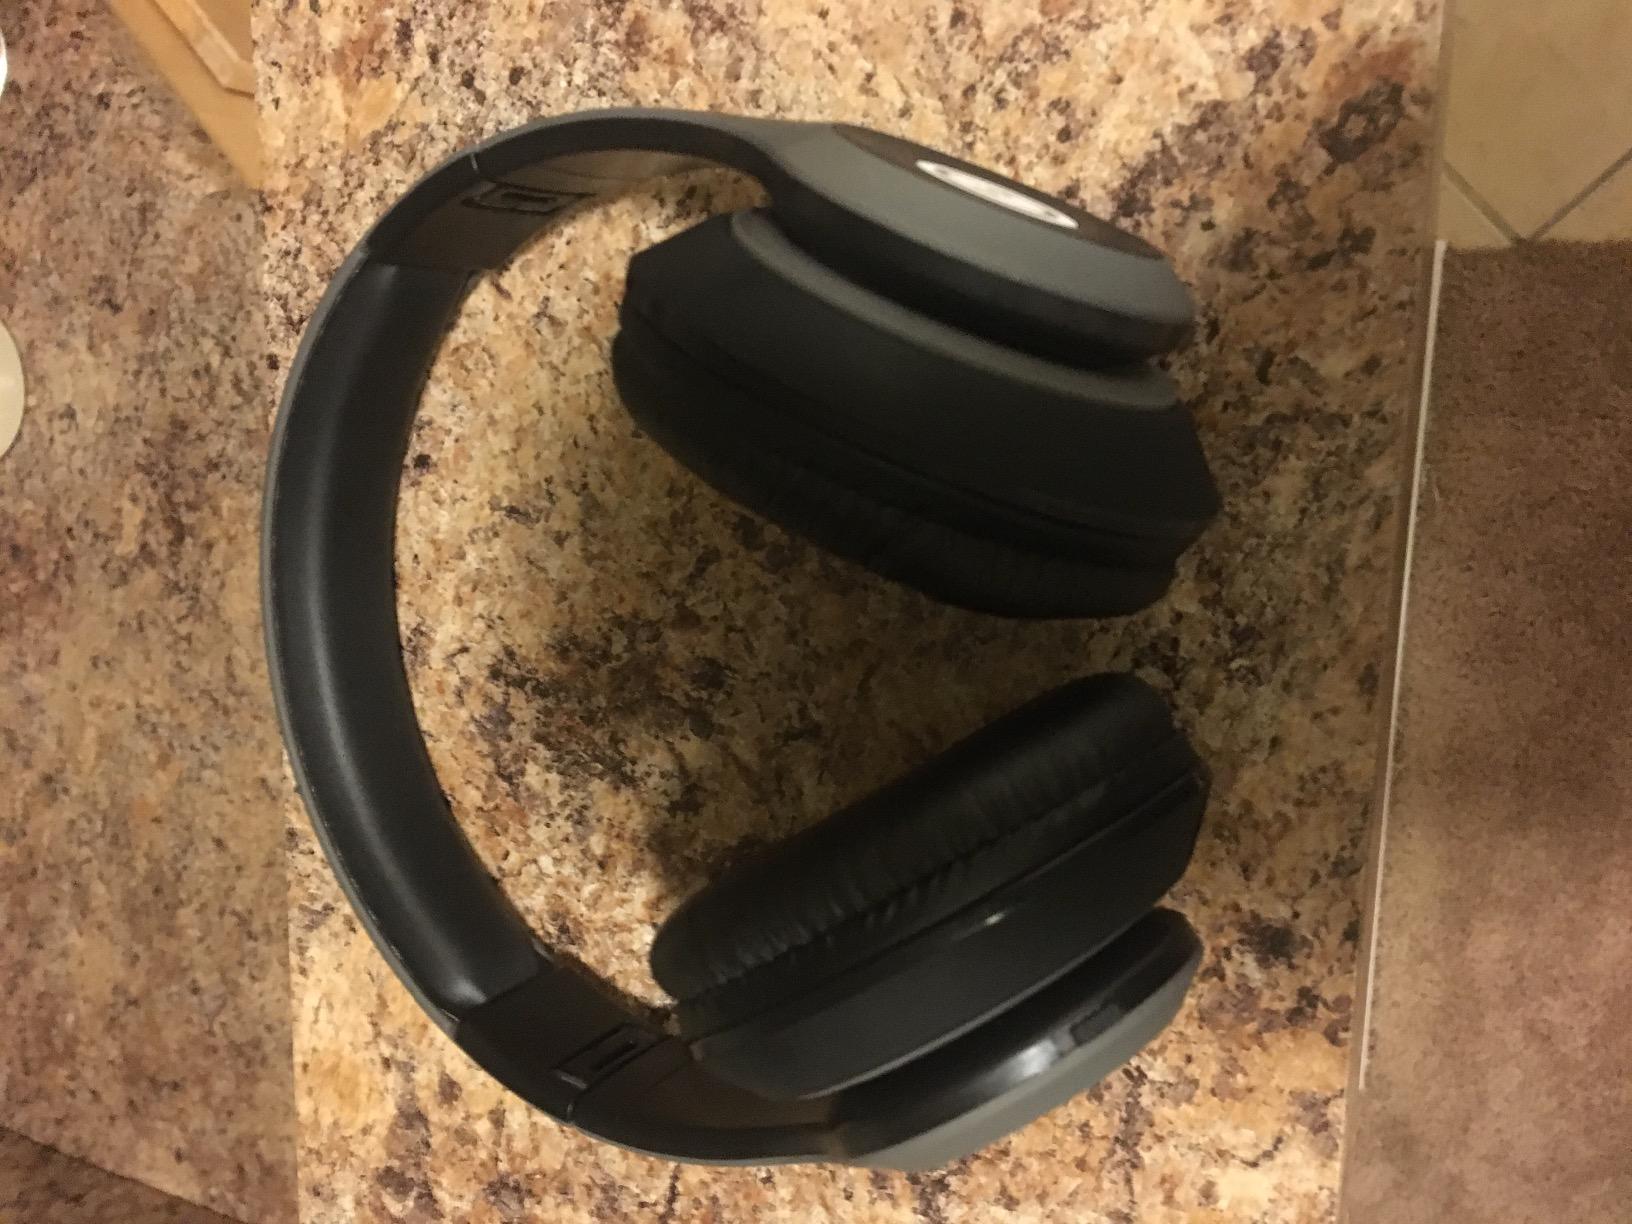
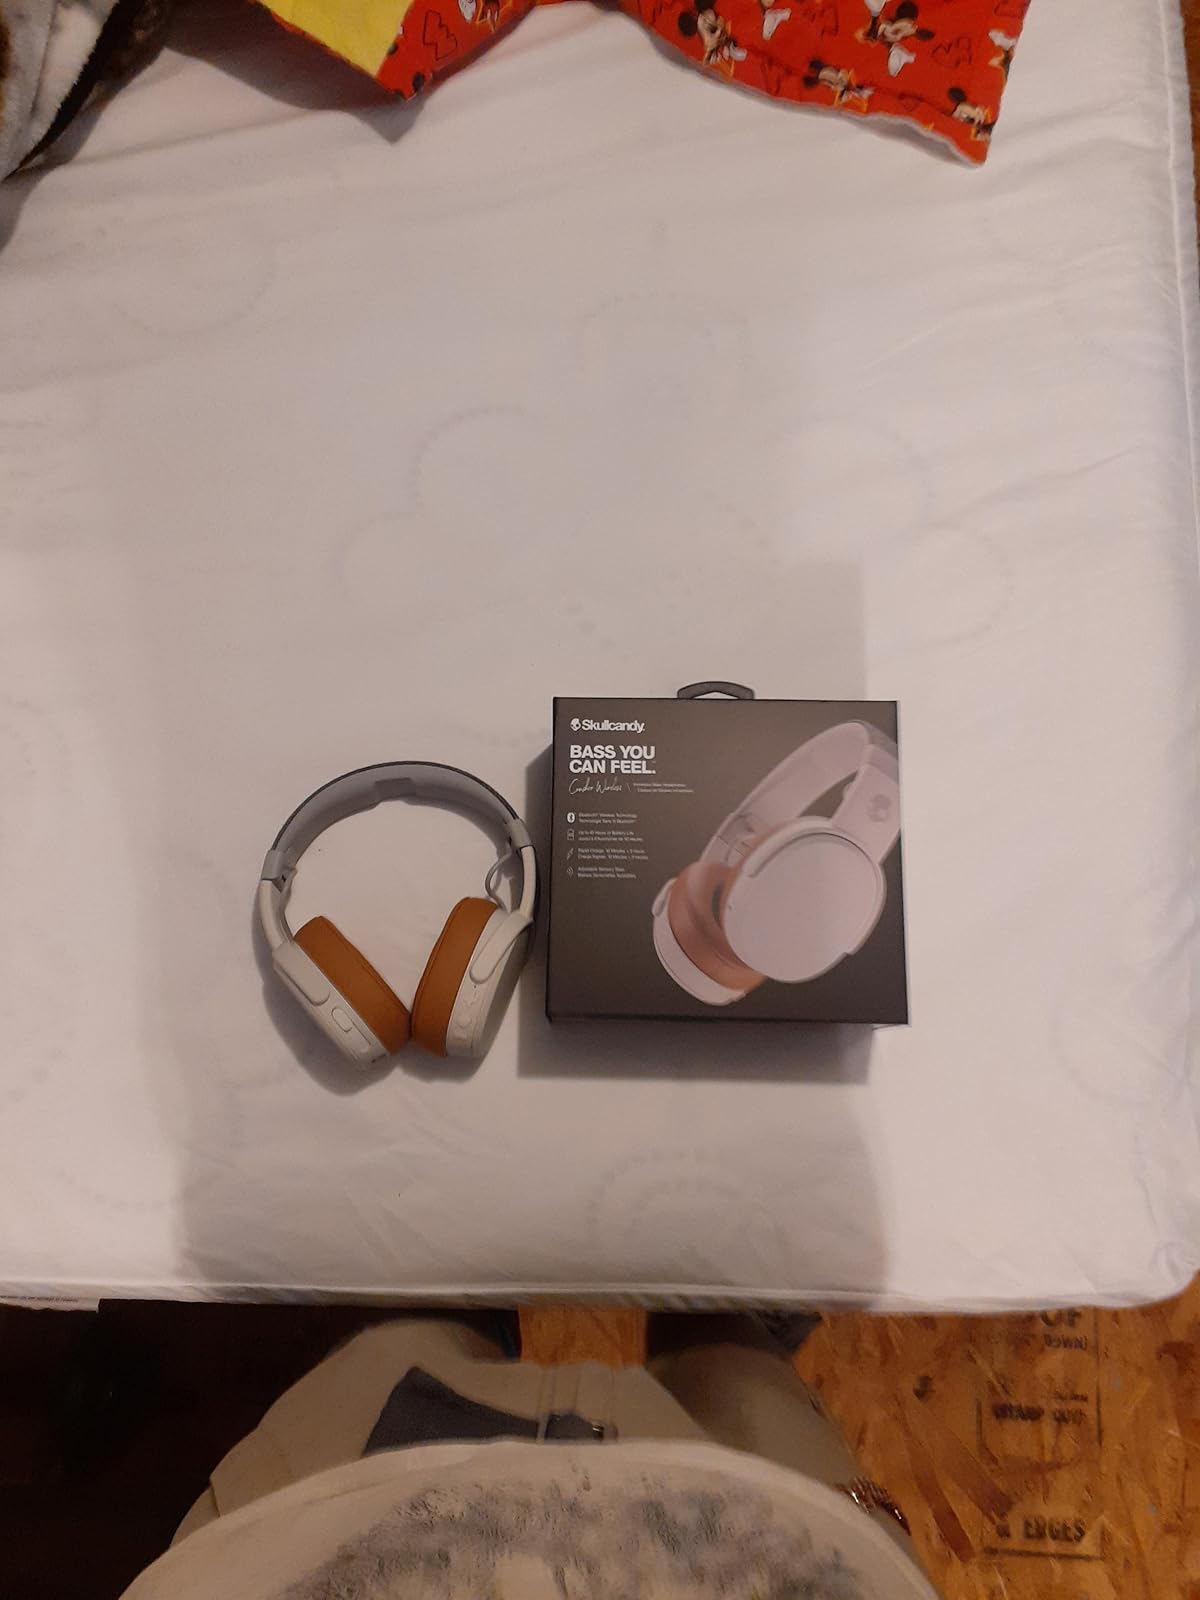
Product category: headphones
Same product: no